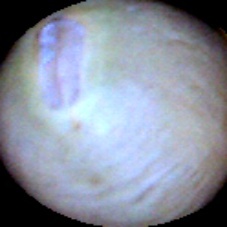
Label: Intact